Lazy Lester

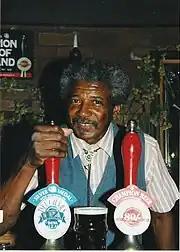
Lester in 1997

Lester's recordings in this period were on blues labels Alligator and Telarc, alongside releases in Europe (primarily on the British label, Flyright Records).